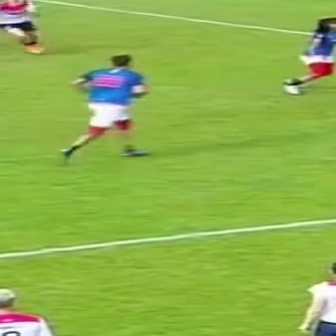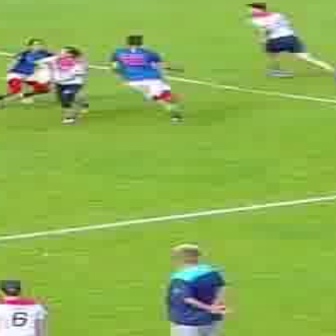
  Please identify the target specified by the bounding box [48,52,150,154] in the first image and locate it in the second image. Return the coordinates in [x_min,y_min,x_max,y_max] format.
Answer: [102,35,181,113]